St. Luke Baptist Church

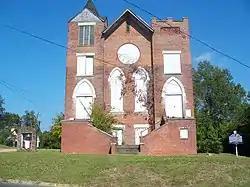

The St. Luke Baptist Church (also known as the St. Luke Missionary Baptist Church) is a historic site in Marianna, Florida. It is located at 4476 East Jackson Street. On February 12, 2003, it was added to the U.S. National Register of Historic Places.